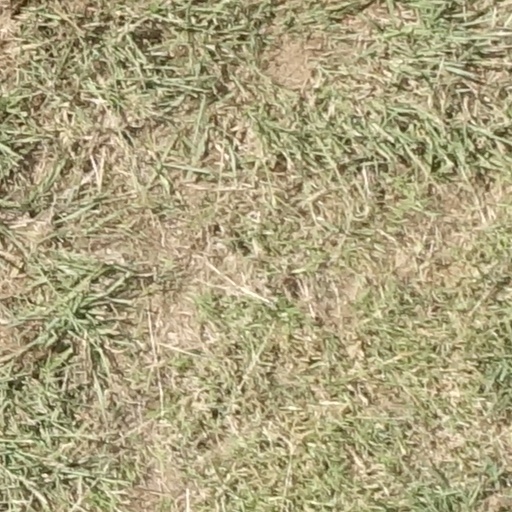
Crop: sorghum